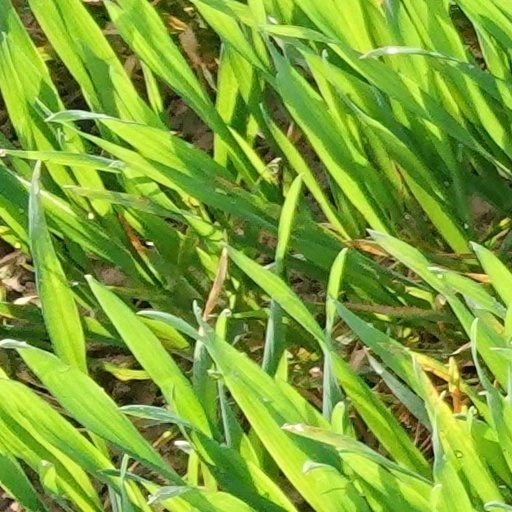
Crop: wheat